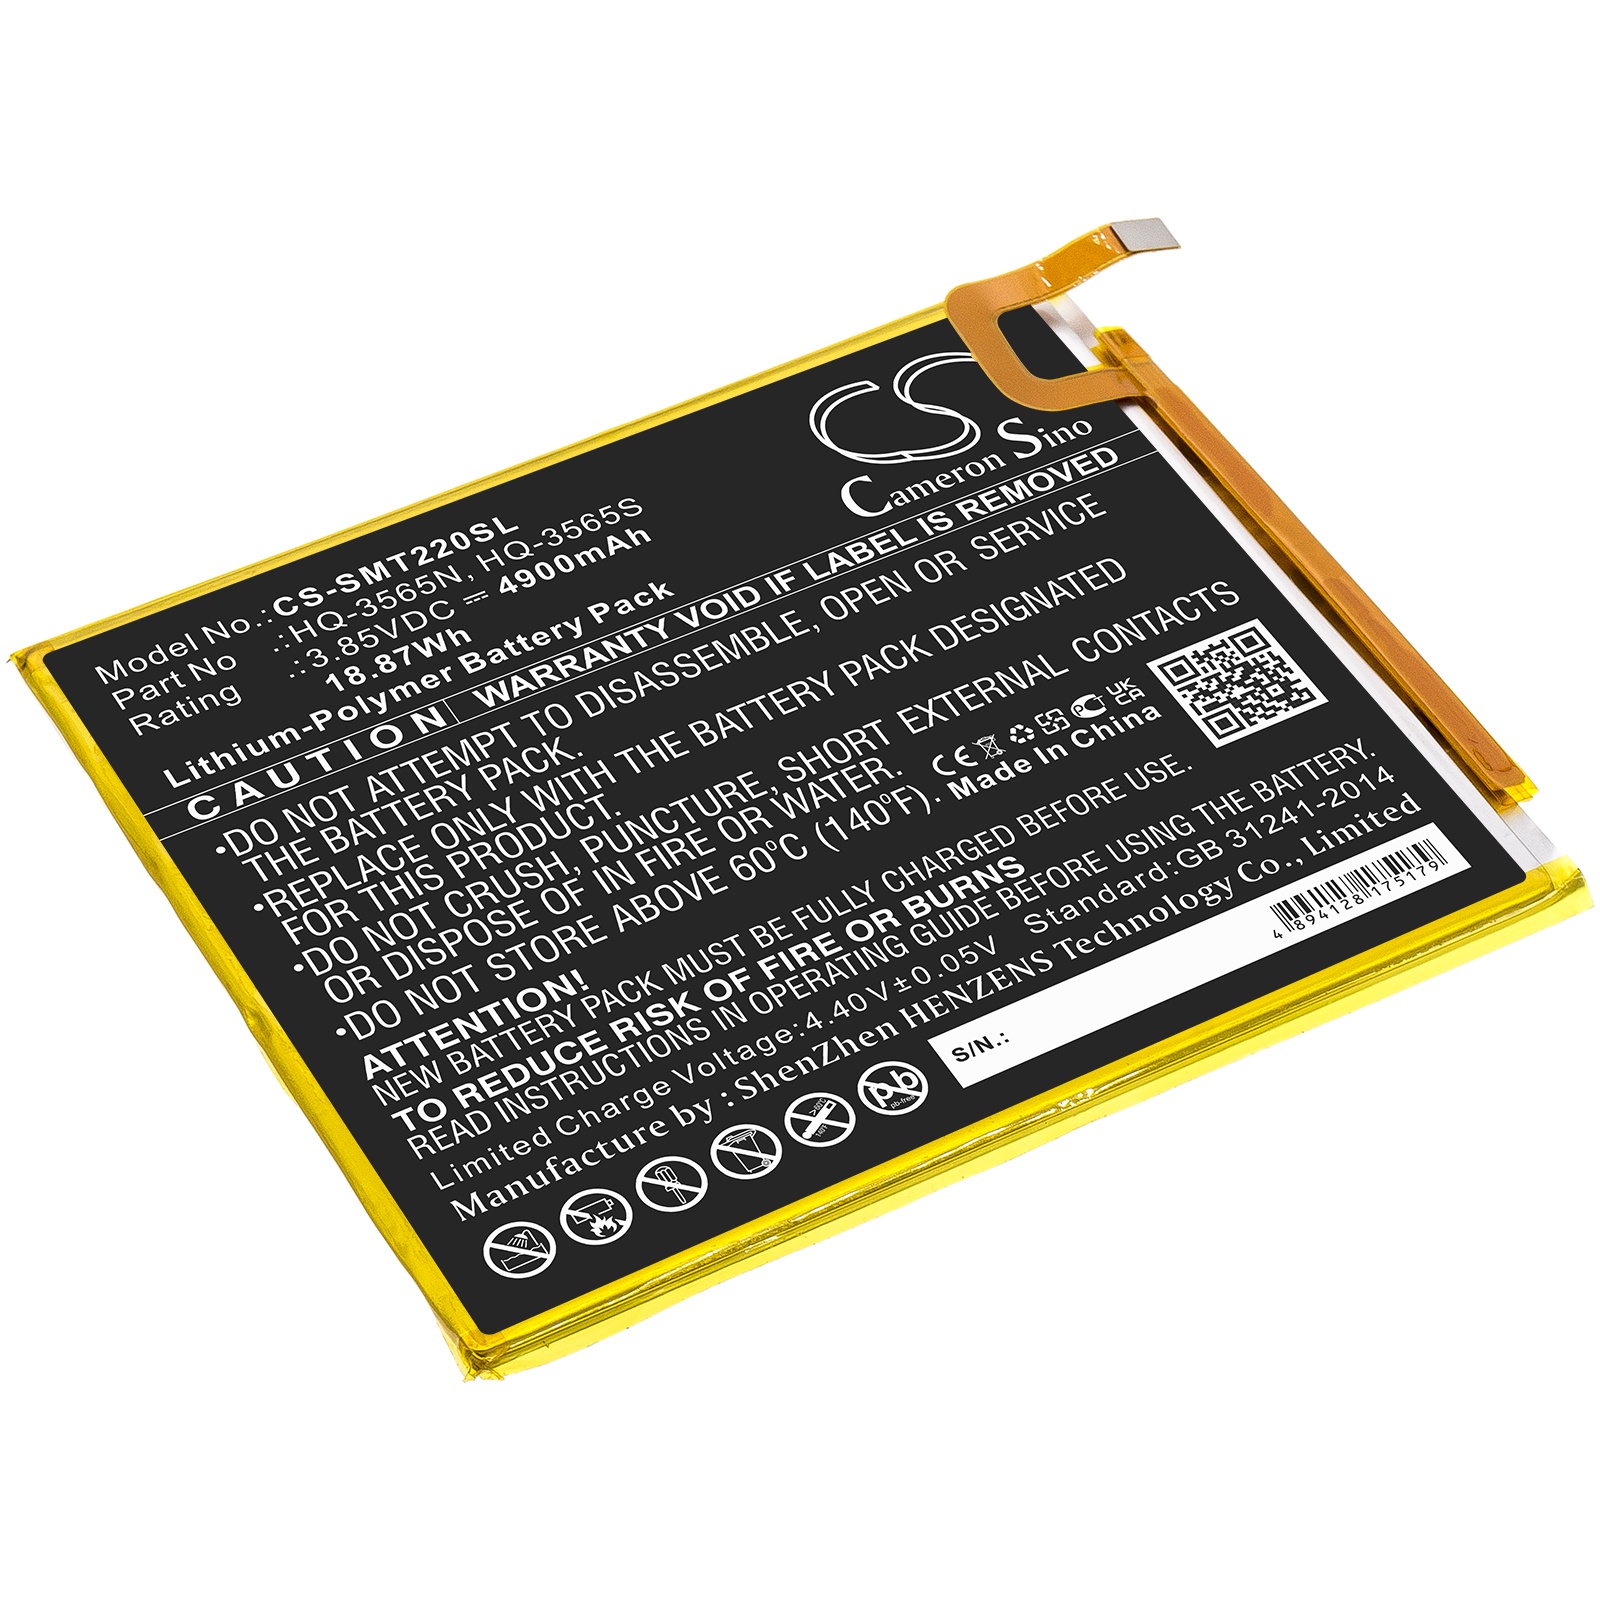
Battery For Samsung Galaxy Tab A7 Lite, Galaxy Tab A7 Lite 8.7 2021, SM-T220, SM-T225, SM-T225C,
Brand: CS-SMT220SL-Tablet-Samsung
Battery For Samsung Galaxy Tab A7 Lite, Galaxy Tab A7 Lite 8.7 2021, SM-T220, SM-T225, SM-T225C, Battery Specification: Volts: 3.85V, | Capacity: 4900mAh / 18.87Wh; Battery Type: Li-Polymer; Dimension: 117.90 x 98.30 x 2.50mm; Compatible Battery Number: Samsung HQ-3565N, HQ-3565S, Compatible Models: Samsung Galaxy Tab A7 Lite, Galaxy Tab A7 Lite 8.7 2021, SM-T220, SM-T225, SM-T225C, SM-T225N,
Category: Electronics > Electronics Accessories > Power > Batteries > Tablet Computer Batteries